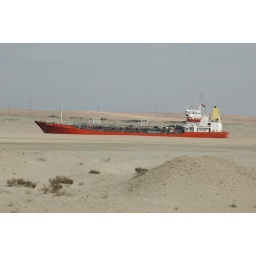
ship in the suez canal surrounded by desert sand